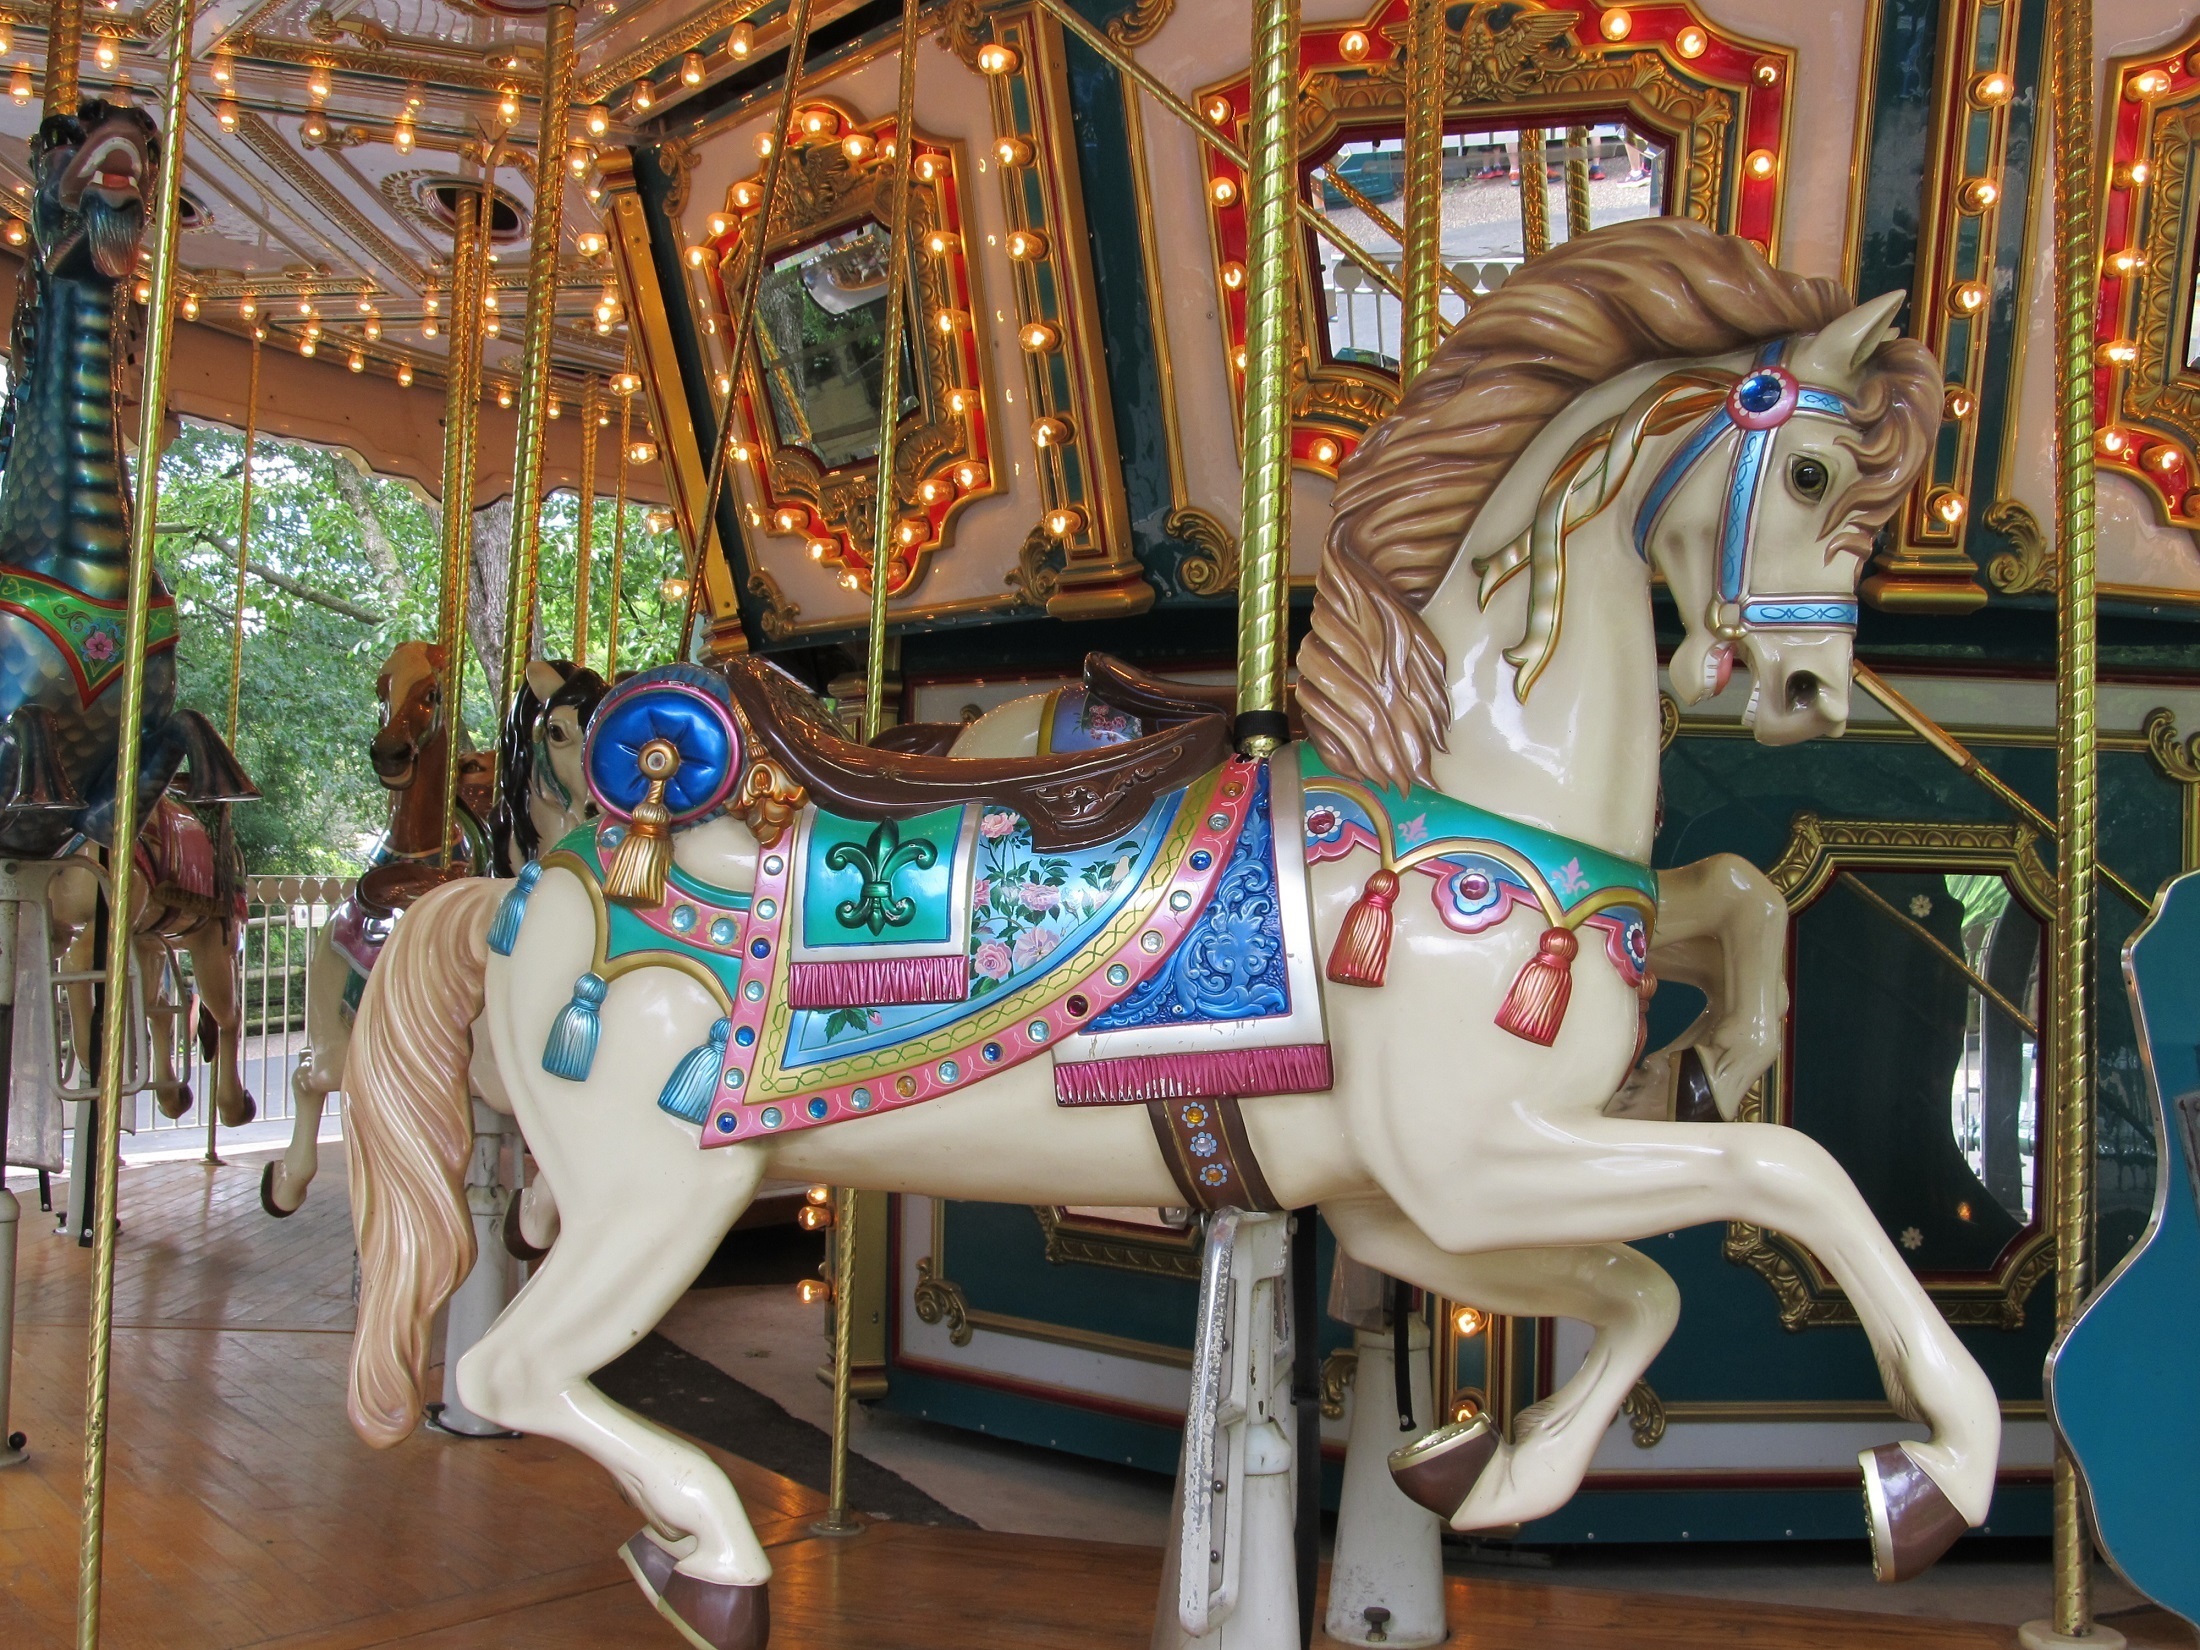
vintage, retro, recreation, amusement park, park, carousel, leisure, childhood, fun, resort, tourist attraction, amusement, fair, wooden horse, merry go round, amusement ride, outdoor recreation, nonbuilding structure